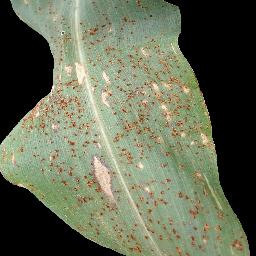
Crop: corn
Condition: (maize)_common_rust